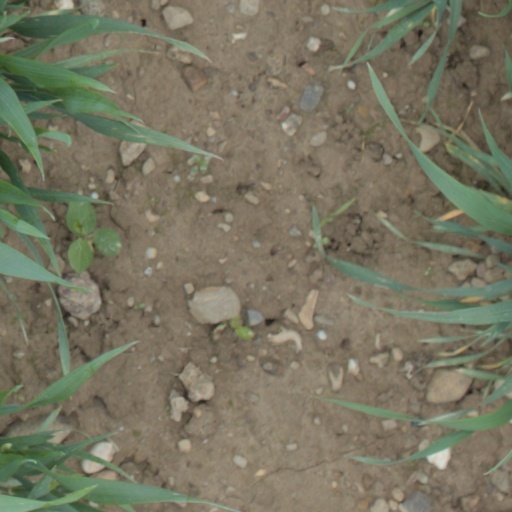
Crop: wheat